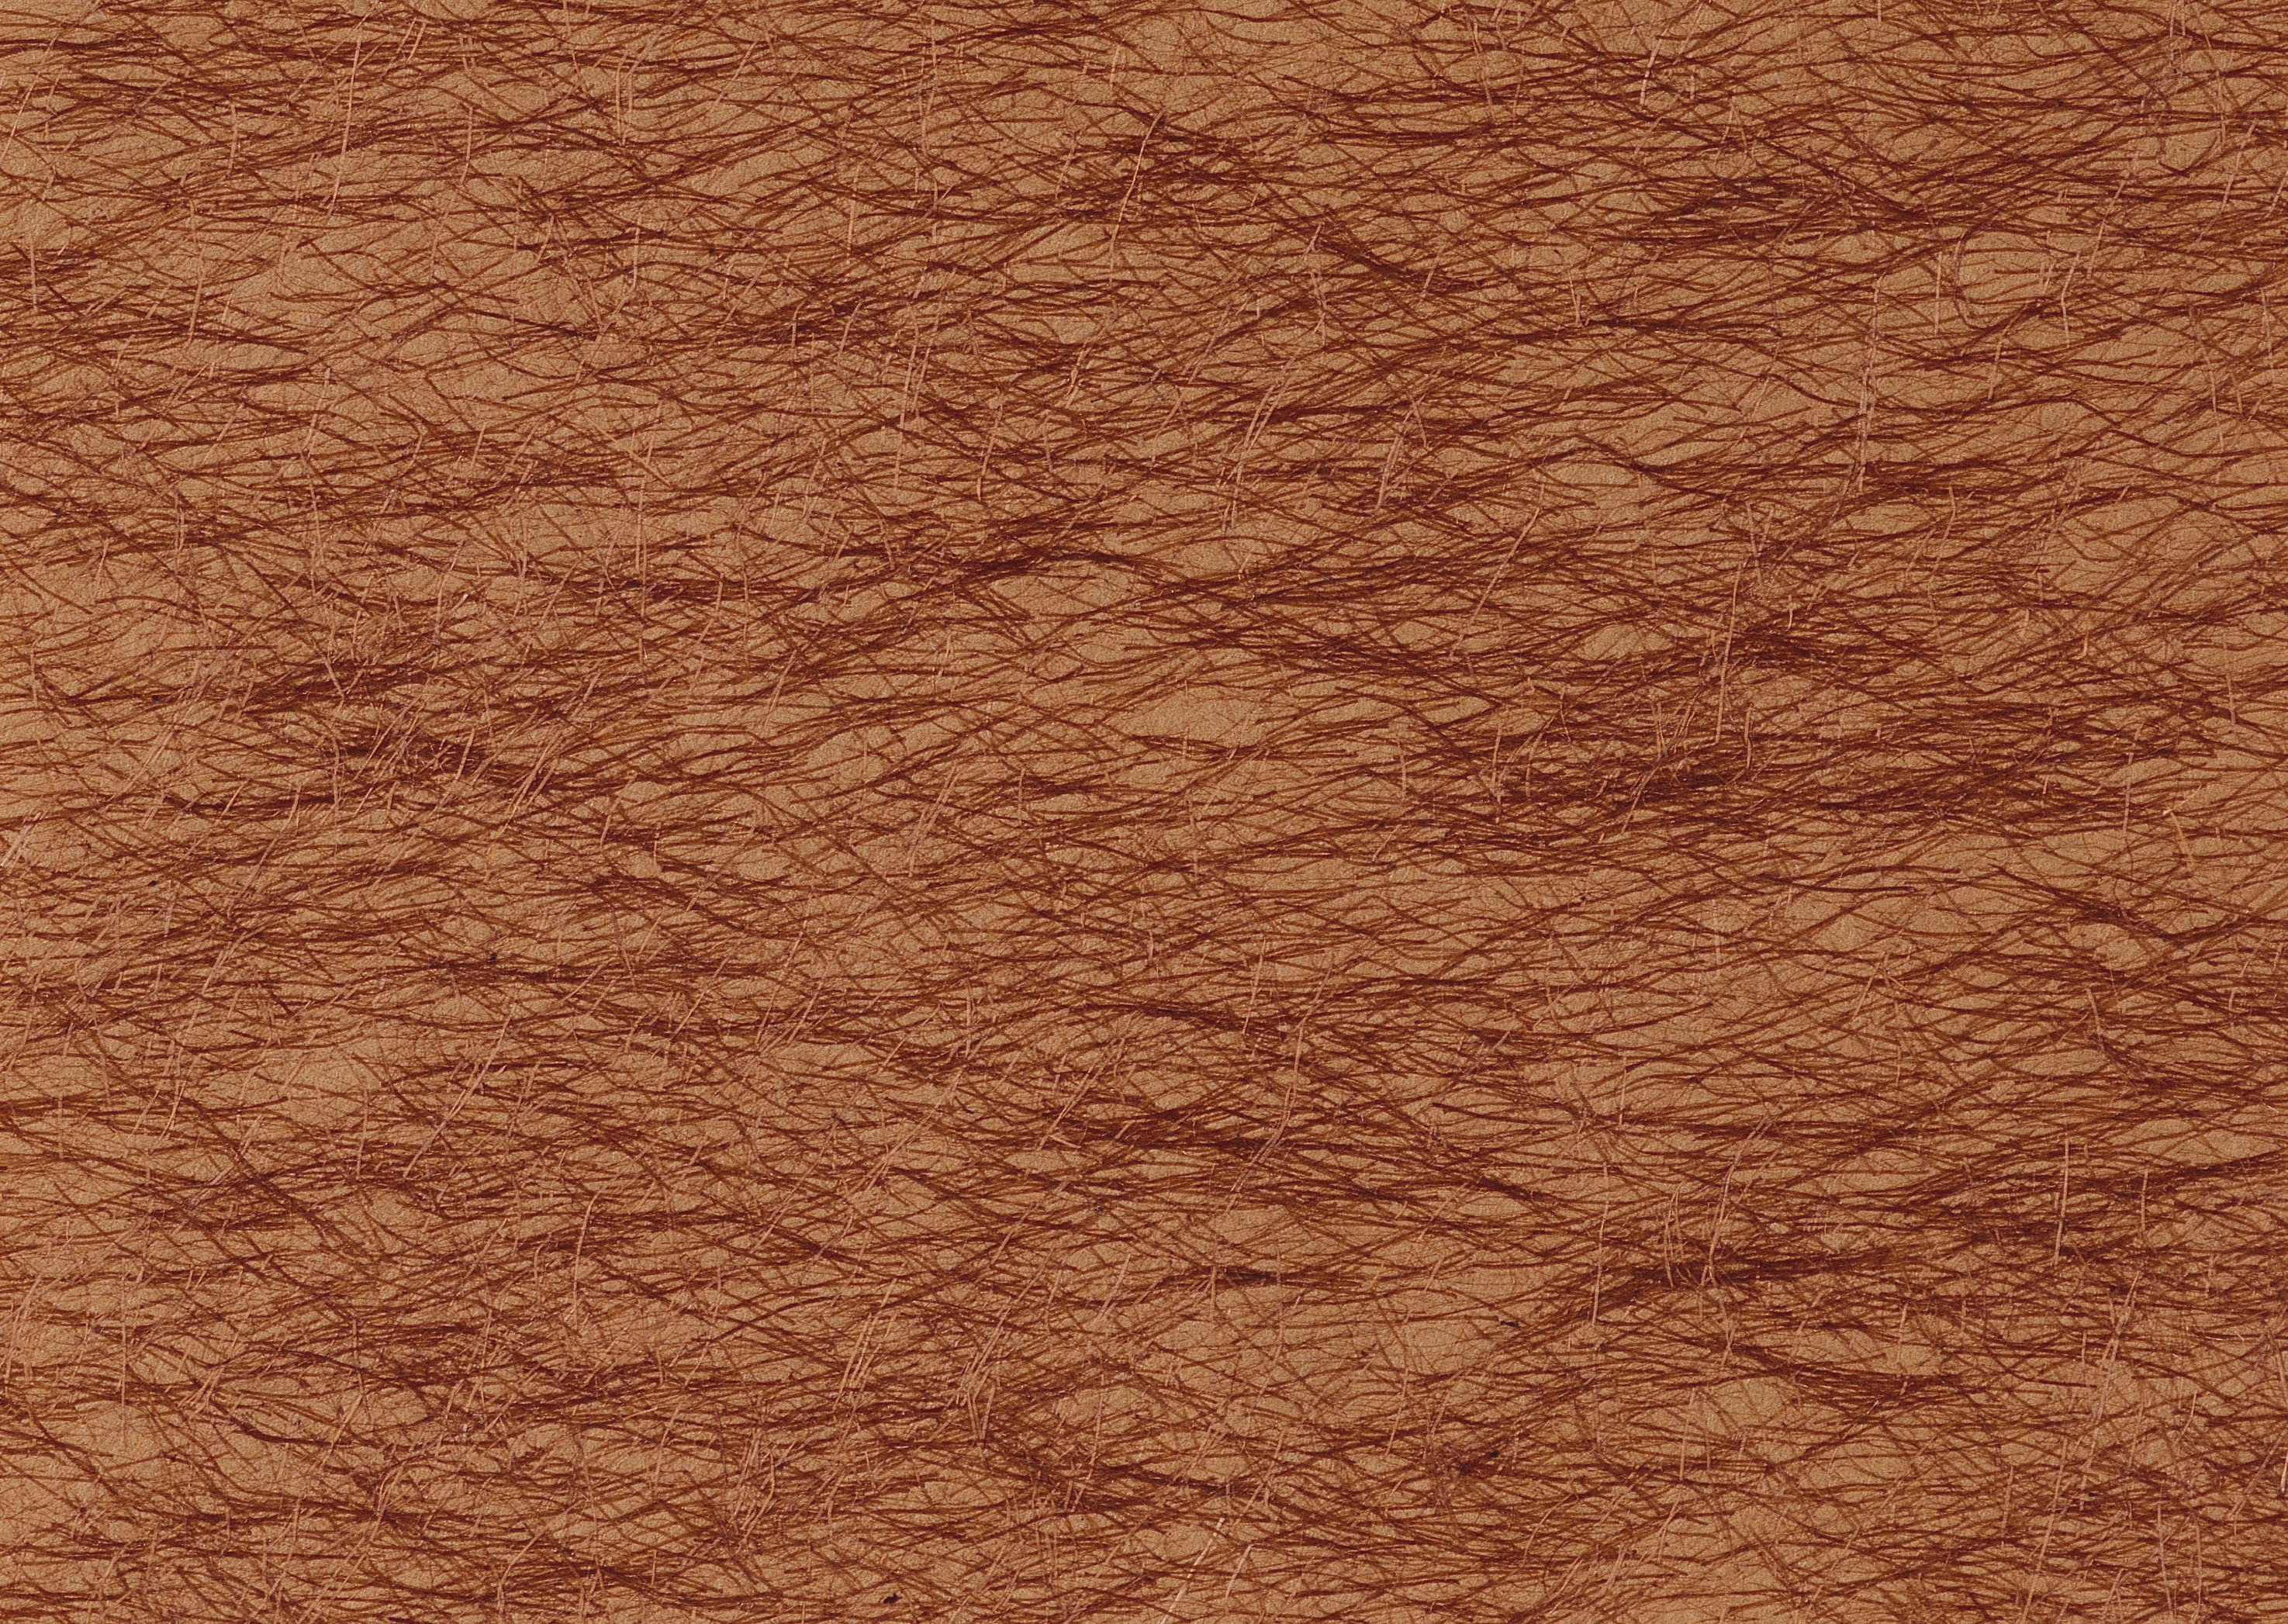
wood, texture, floor, brown, soil, tile, material, background, hardwood, wires, flooring, plywood, wood flooring, laminate flooring, wood stain